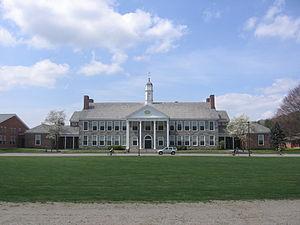
Canaan est une ville située dans le comté de Litchfield, dans l'État du Connecticut. Selon le recensement de 2010, Canaan compte 1 234 habitants.